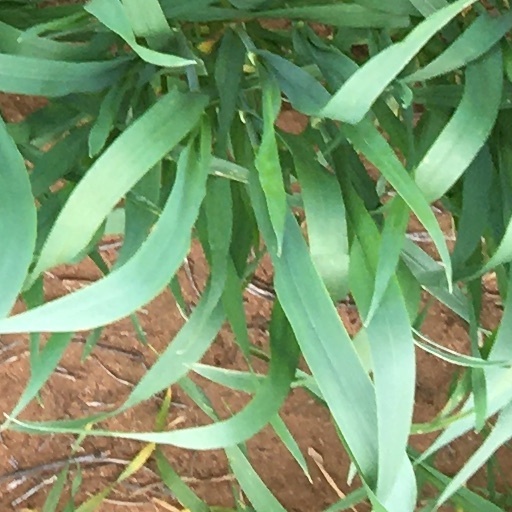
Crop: wheat